Mikhail Stepanovich Voronin

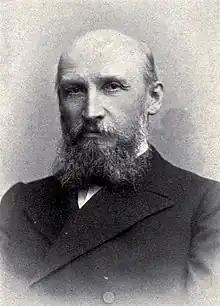
Mikhail Voronin

Mikhail Stepanovich Voronin, also Woronin (21 June 1838 – 20 February 1903) was a prominent Russian biologist, a botanist with particular expertise in fungi.